Aichmophobia

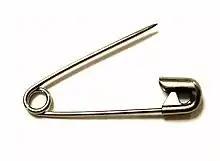
A safety pin

Aichmophobia is a kind of specific phobia, the morbid fear of sharp things. It is derived from the Greek "aichmē" (point) and "phobos" (fear). This fear may also be referred to as belonephobia or enetophobia.